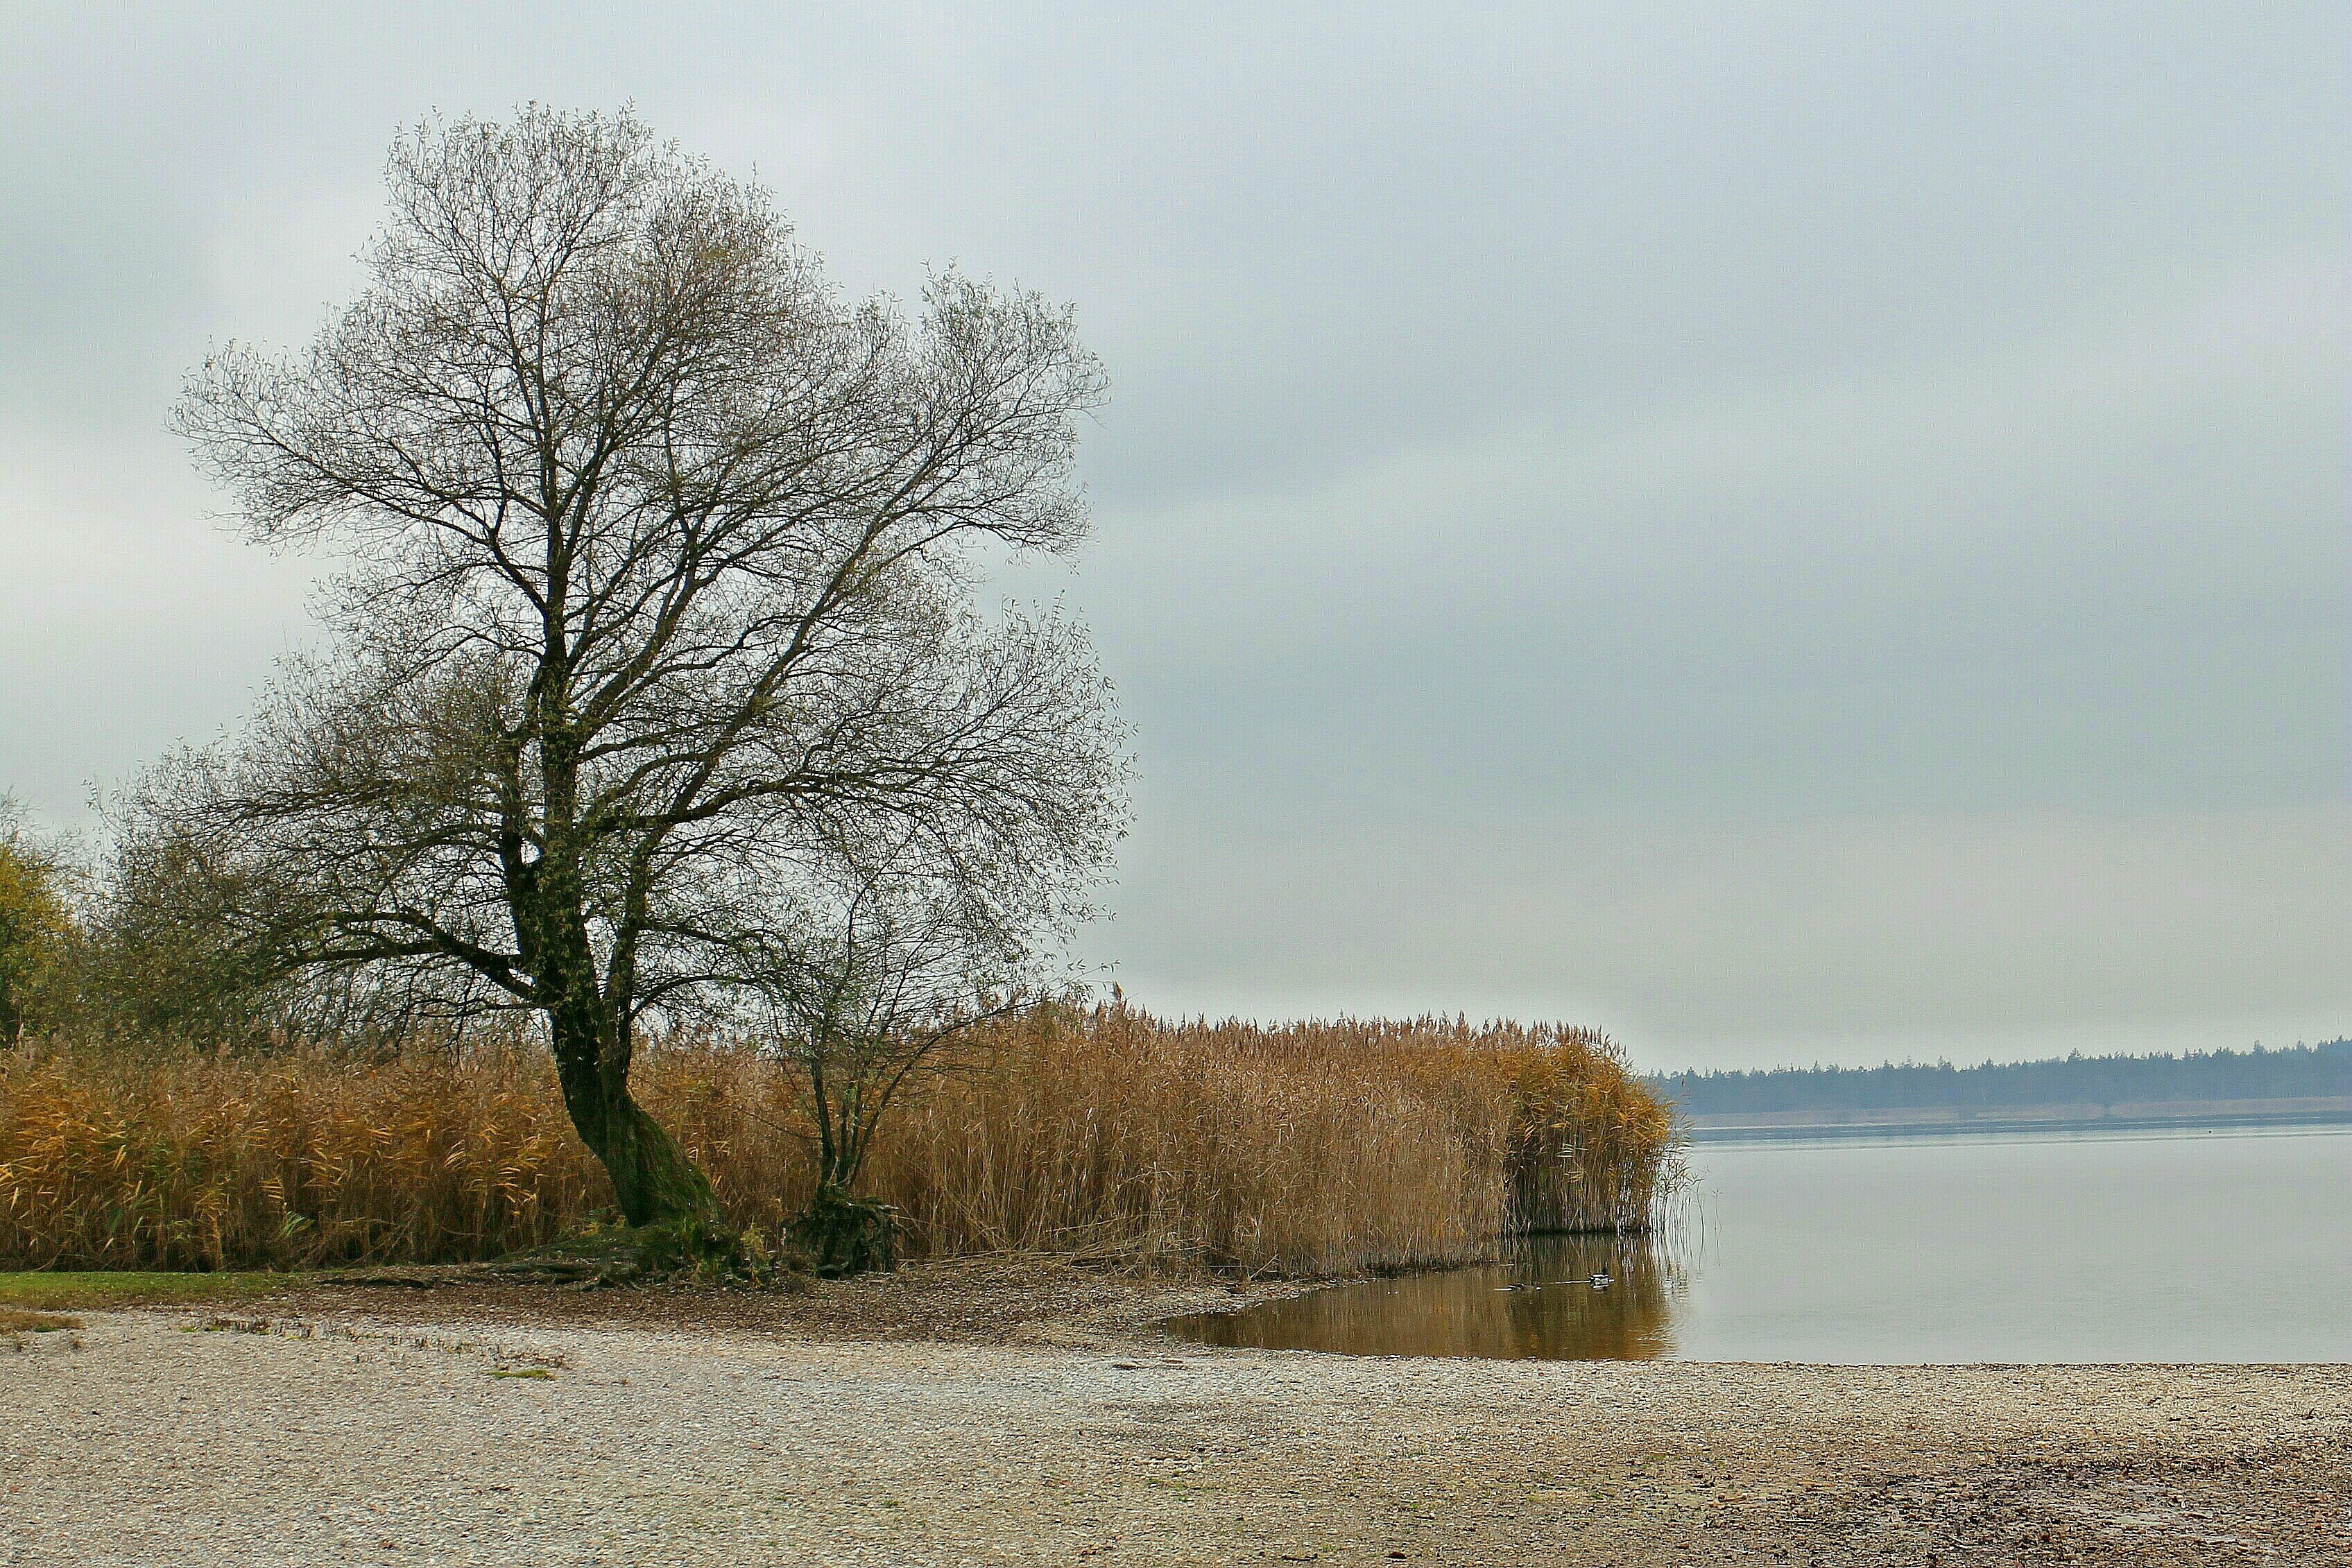
landscape, tree, water, nature, grass, horizon, winter, cloud, plant, mist, morning, hill, shore, lake, frost, atmosphere, reed, reflection, autumn, season, bank, habitat, mood, waters, rural area, natural environment, atmospheric phenomenon, woody plant